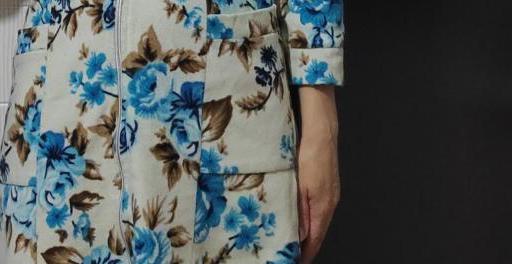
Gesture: no_gesture